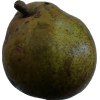
Label: pear